West Paris, Maine

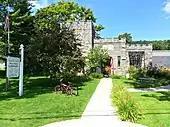
Arthur L. Mann Memorial Library in 2013

According to the United States Census Bureau, the town has a total area of , of which is land and is water. Parts of West Paris act as a drainage basin for the Little Androscoggin River.